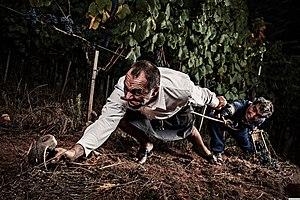
Festival international de l’image culinaire d’Oléron
Christophe Aribert, né à Grenoble en Isère le 25 avril 1971, est un chef cuisinier français.